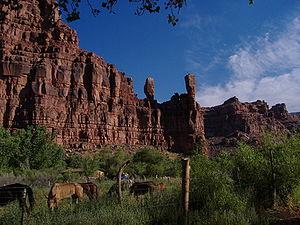
Supai est un village du comté de Coconino en Arizona aux États-Unis qui comptait 423 habitants lors du recensement de 2000. Le village est la capitale de la réserve indienne des Havasupai. Supai est actuellement la seule localité des États-Unis où le courrier est toujours distribué à dos de mulet. Il est aussi le village le plus isolé des 48 États les plus au sud, n'étant accessible qu'à pied, à dos de mulet ou par hélicoptère. Supai est situé à 13 km de la route la plus proche et on n'y compte aucune voiture.